Bill Öhrström

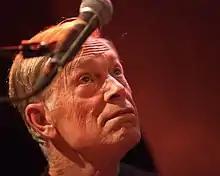
Öhrström concentrating while performing at in 2012.

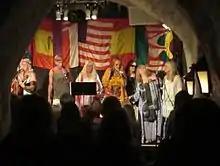
Öhrström in a 2015 "Hair" revival show in the Old Town of Stockholm

Bill Göran Fredrik Öhrström (born 2 April 1943) is a Swedish musician, singer, actor and former model. He has performed with Jukka Tolonen and Mikael Ramel. He started the club "Filips" in Stockholm in the 1960s, and also played the harmonica (for which he is known) in the Kent song "Kevlarsjäl".